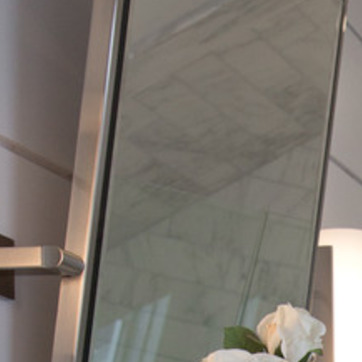
Material: mirror